Aaron Burr Sr.

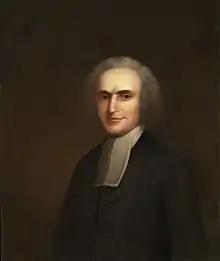
Edward Ludlow Mooney, "Aaron Burr Sr. (1716–1801), President (1748–57)", Princeton University Art Museum

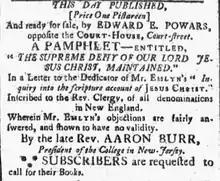
Publication notice of a pamphlet "The Supreme Deity of our Lord Jesus Christ, Maintained" by Burr (Boston: Edward Eveleth Powars, 1791)

Aaron Burr Sr. (January 4, 1716 – September 24, 1757) was a Presbyterian minister and college educator in colonial America. He was a founder of the College of New Jersey (now Princeton University) and the father of Aaron Burr (1756–1836), the third vice president of the United States.